Anthony White (artist)

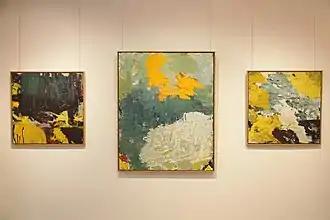
Anthony White, Le Pave D'Orsay, Paris, 2014

White presented his major solo exhibition "Mobilising Material" with The Mark Rothko Art Centre in Latvia in 2022. The exhibition centred around personal emancipation by raising questions about surveillance, detainment and injustice in Western capitalist civilisation.